Killing of Kelly Thomas

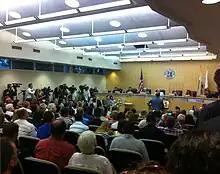
Ron Thomas speaks to the Fullerton City Council and the media

On August 2, 2011, many members of the public spoke out about the beating at the biweekly city council meeting at the Fullerton City Hall. Over 70 members of the public spoke to the city council, the vast majority of whom criticized the police. Among the speakers was Ron Thomas, the father of Kelly Thomas, as well as Kelly Thomas's stepmother. The public comment session lasted for approximately three hours. The city attorney emphasized that the city council could not respond to the comments, however following the public comment period discussion was given to provide clarification on the city's policy regarding the mentally ill. In addition, Tony Bushala, a local developer and conservative activist, announced plans to recall three members of the city council thought to have responded insufficiently to the beating, which succeeded the following year.